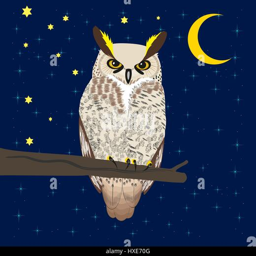
owl sits on a tree branch under the moon and starry sky